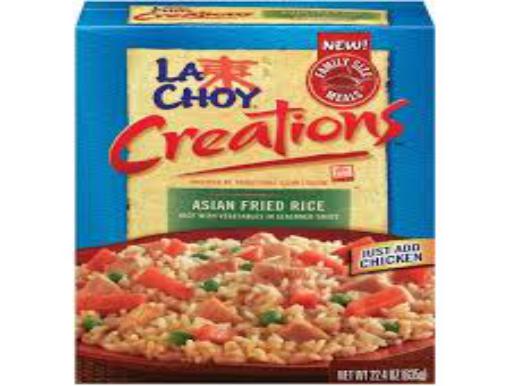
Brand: La Choy
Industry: Food